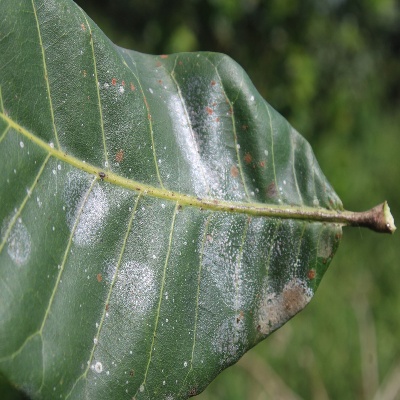
Crop: Cashew
Condition: red rust